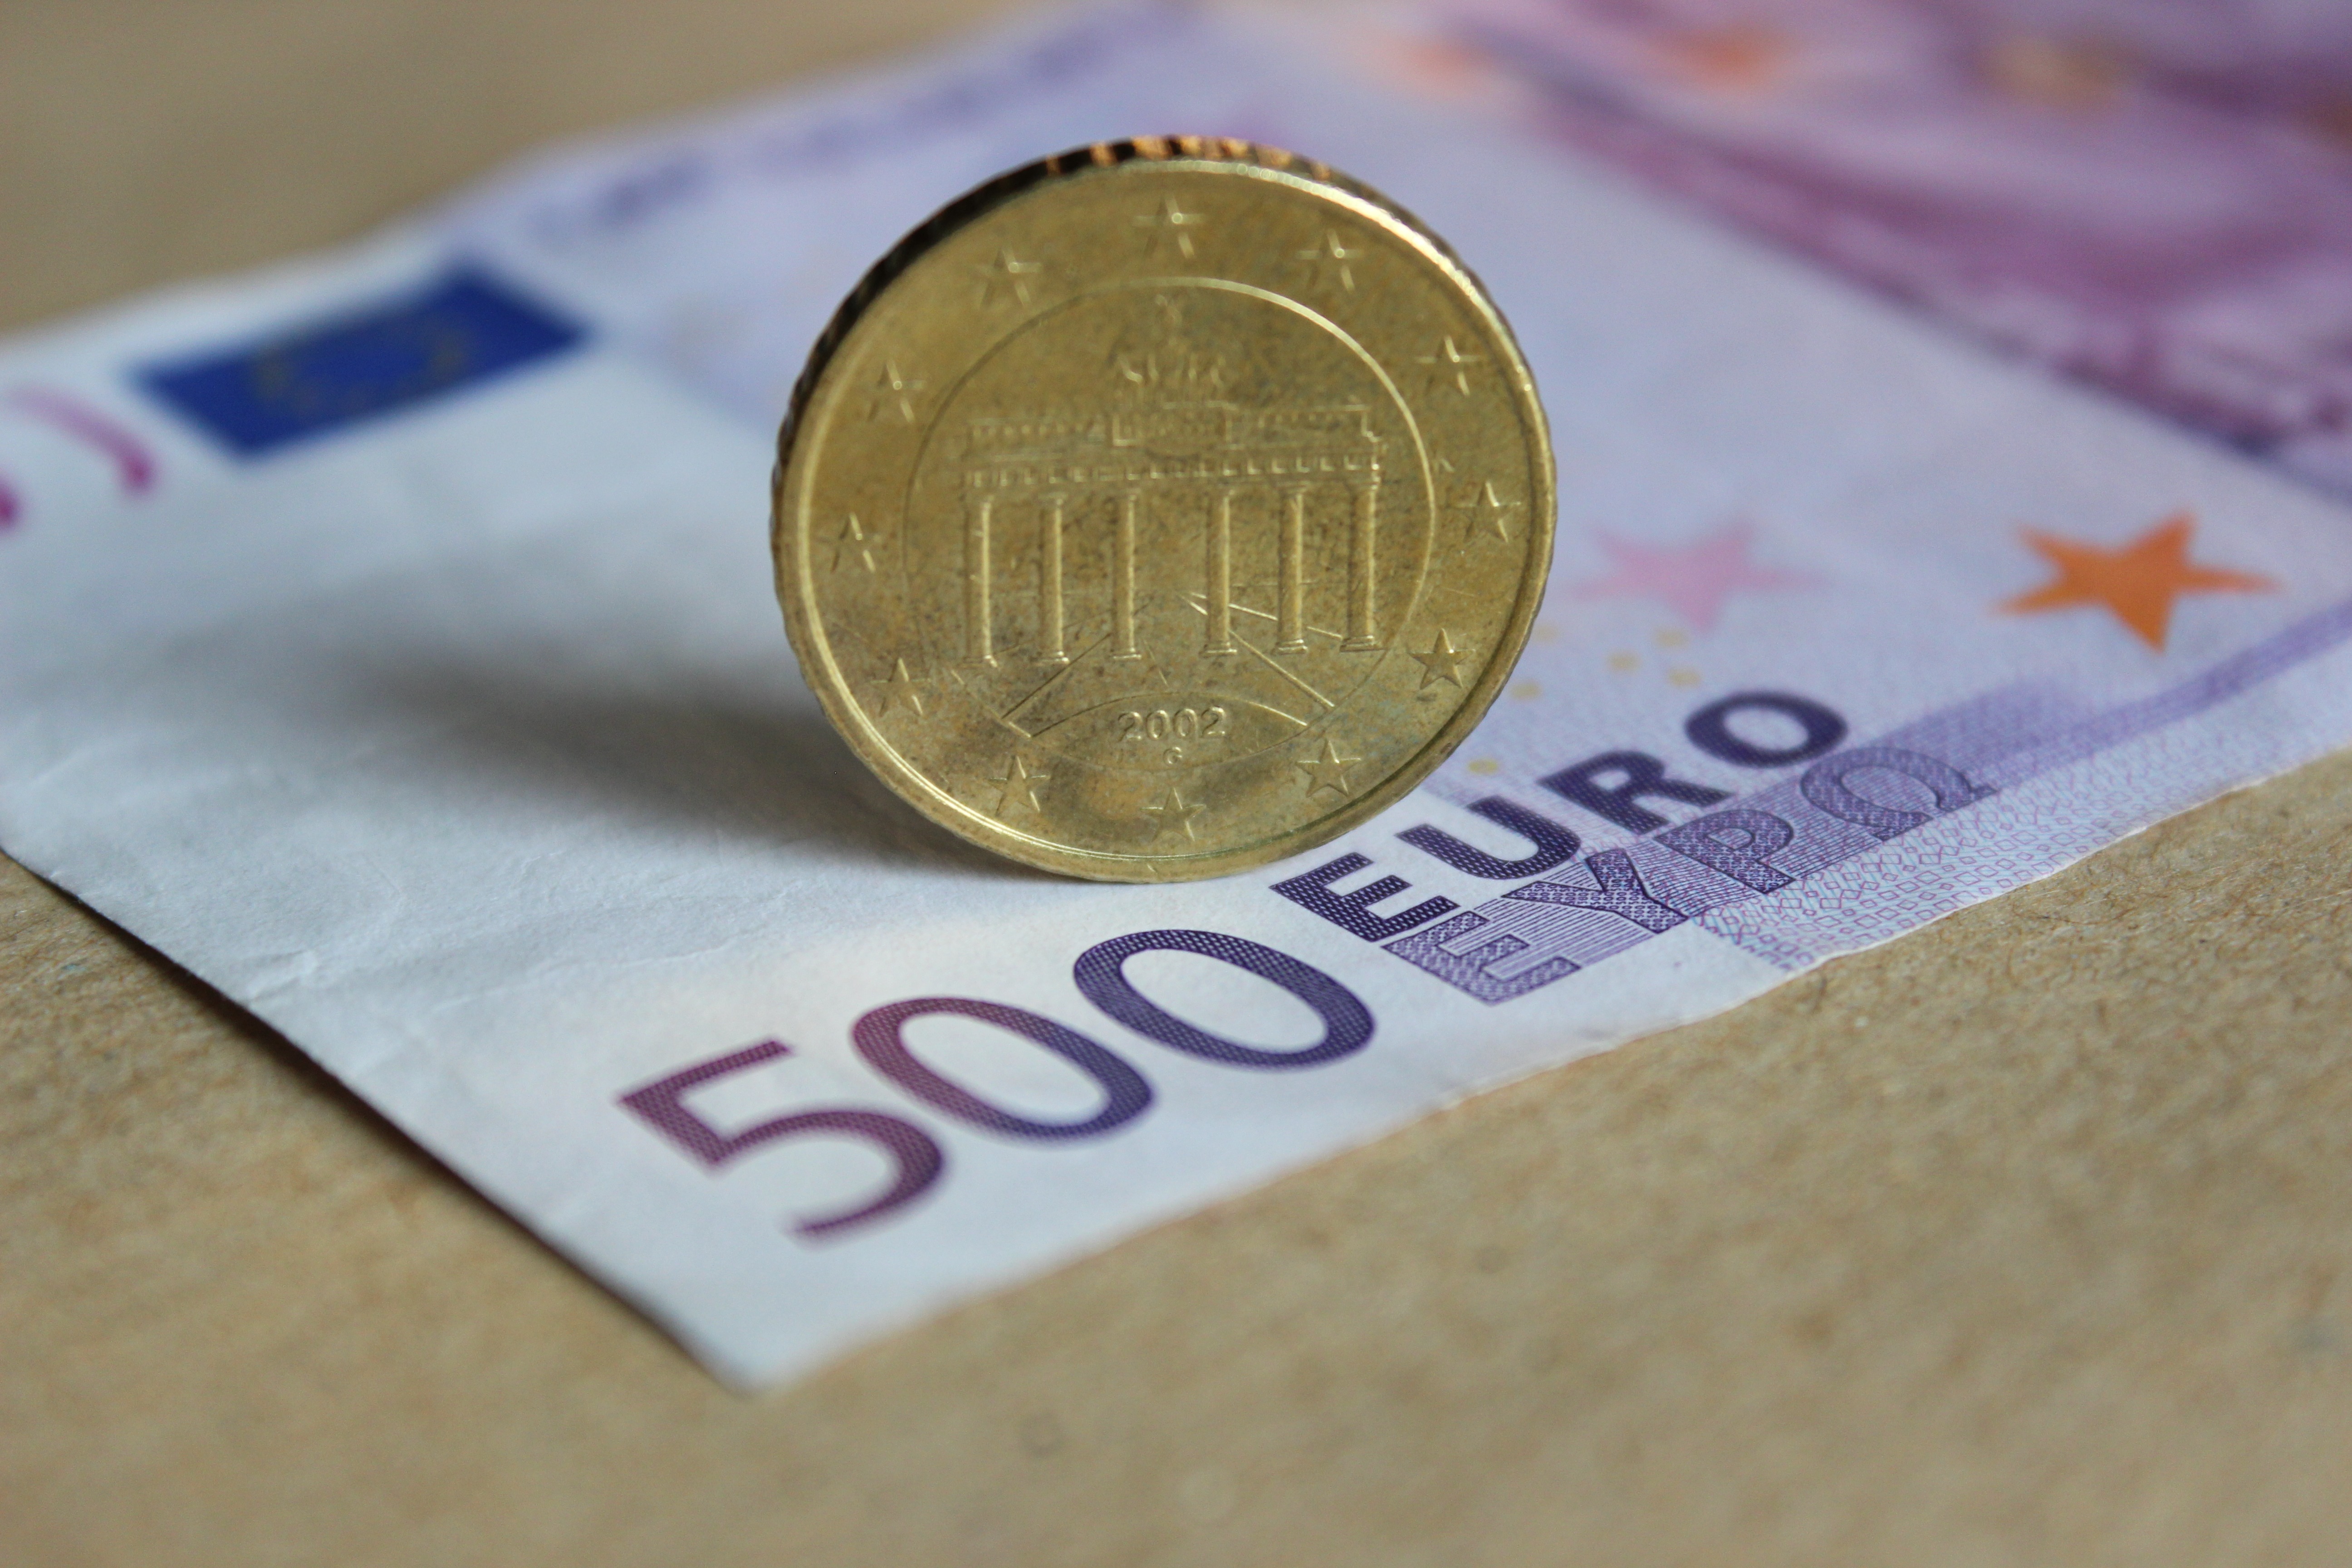
money, label, brand, cash, currency, coin, loose change